Christopher Columbus Copy Book

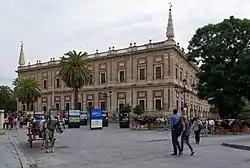
The "Columbus Copy Book" is deposited in the General Archive of the Indies in Seville.

In 1985 a bookseller from Tarragona named José del Río, owner of the antiquarian bookstore ""Catedral"", reported that he had come into possession of this manuscript, without specifying its origin. He later stated that he had found it in a collection coming from a family in Mallorca.